Rib vault

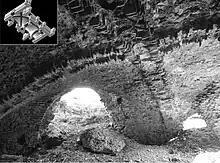
Rib vault from Villa Sette Bassi, Rome (c.150)

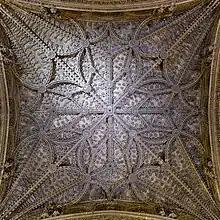
Crossing vault of Seville Cathedral by Juan Gil de Hontañón

A rib vault or ribbed vault is an architectural feature for covering a wide space, such as a church nave, composed of a framework of crossed or diagonal arched ribs. Variations were used in Roman architecture, Byzantine architecture, Islamic architecture, Romanesque architecture, and especially Gothic architecture. Thin stone panels fill the space between the ribs. This greatly reduced the weight and thus the outward thrust of the vault. The ribs transmit the load downward and outward to specific points, usually rows of columns or piers. This feature allowed architects of Gothic cathedrals to make higher and thinner walls and much larger windows.